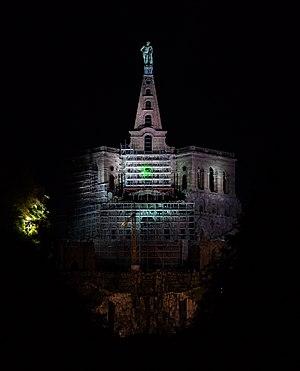
La statue d'Hercule est un repère important dans la ville allemande de Cassel en Allemagne. Elle est située dans le Parc Wilhelmshöhe, le plus grand parc de la ville, inscrit au Patrimoine mondial de l'UNESCO en 2013.